The Big Town (1987 film)

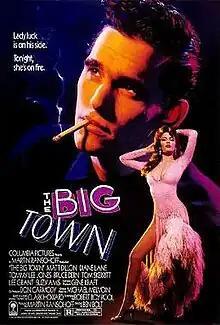
Theatrical release poster

The Big Town is a 1987 American neo-noir thriller film about a young man who comes to the big city to work as a professional gambler, in the process becoming romantically involved with two women—one of whom is already married. The film was directed by Ben Bolt and Harold Becker (uncredited) and it stars Matt Dillon, Diane Lane, and Tommy Lee Jones.